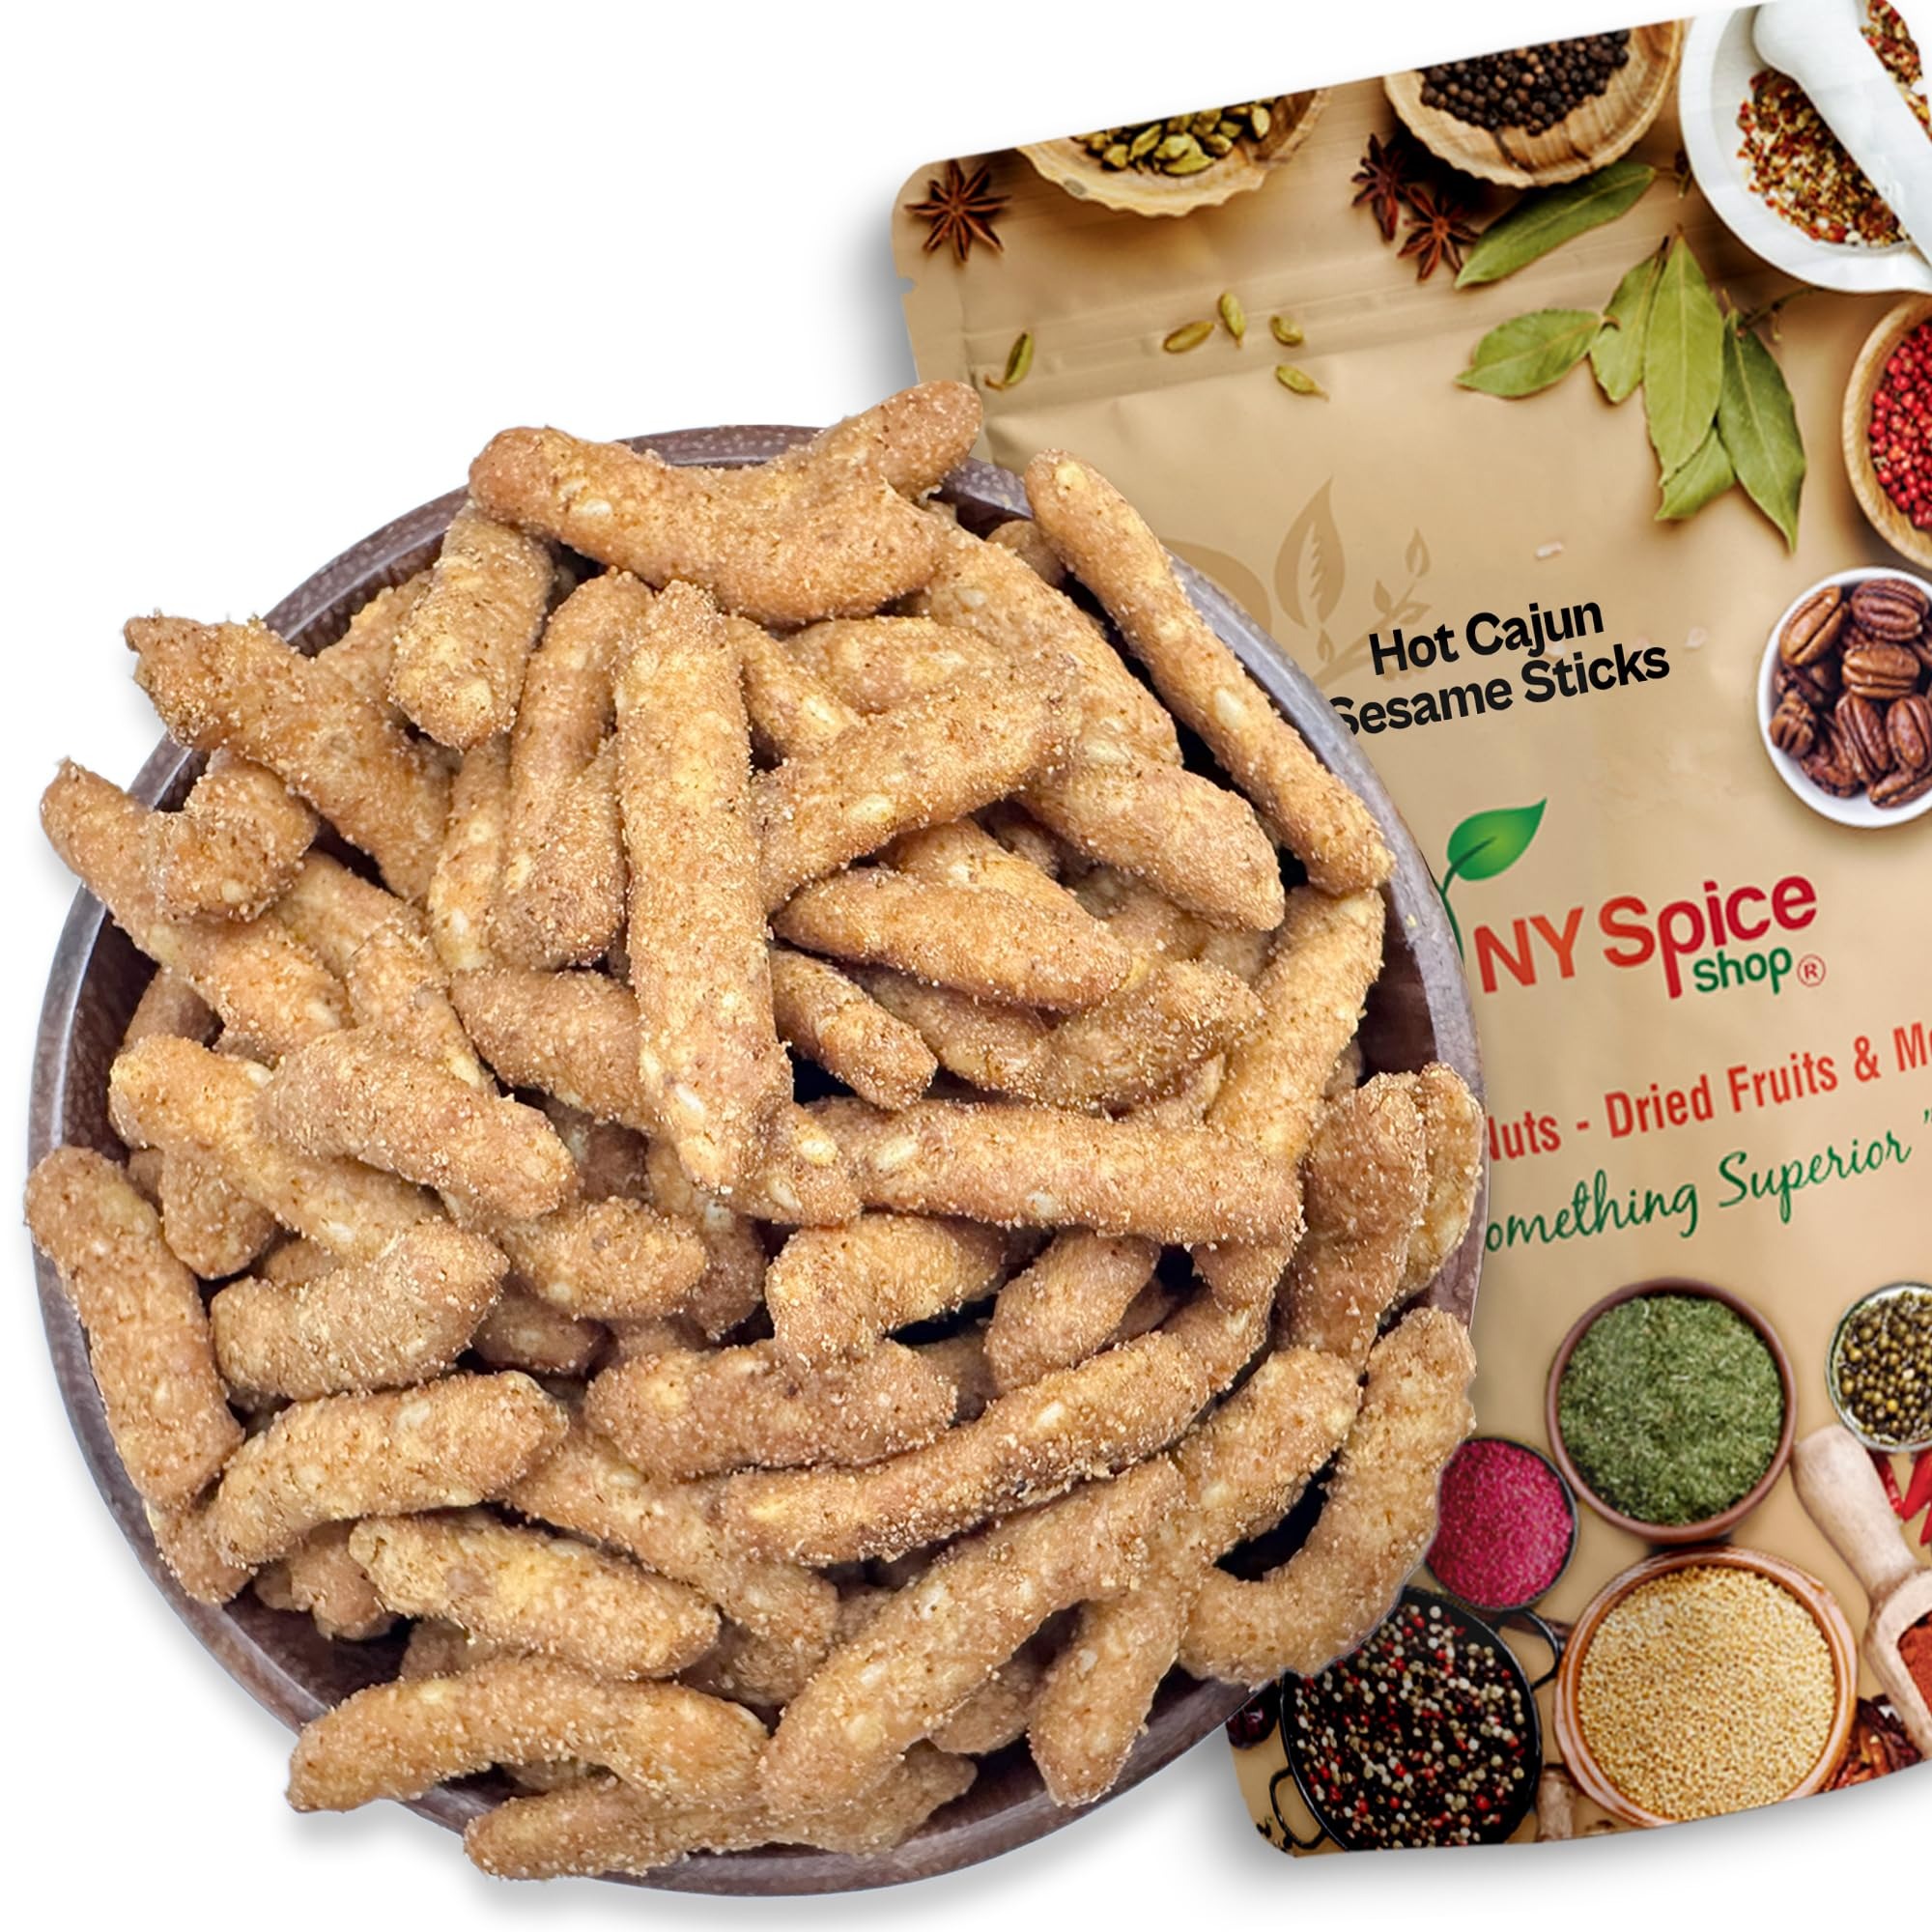
Item Name: NY Spice Shop Cajun Sesame Sticks Snacks - 3 Pound Cajun Snacks Sticks - Toasted Cajun Snack Mix - Sesame Sticks Snacks - Spicy Sesame Sticks – Hot Sticks Cajun Spicy Snacks Hot Chips
Bullet Point 1: 🌿 SPICE INFUSION - Cajun sesame sticks add bold, spicy Cajun flavors to traditional sesame. Cajun sesame sticks snacks packed with heat, offering a unique and satisfying experience for spice enthusiasts. Enjoy Cajun sesame snacks as a side dish or standalone snack for a zesty addition to your meals.
Bullet Point 2: 🌿 SENSORY DELIGHT - Treat with perfect blend of fiery heat and satisfying crunch with every bite of Cajun spice. The Cajun hot sticks coating on these sesame sticks creates a symphony of flavors, providing a delightful contrast to the hearty crunch of the sesame. Cajun snack mix is a snack that engages all your senses.
Bullet Point 3: 🌿 CRUNCH ON THE GO - Your Convenient Crunchy Spicy Cajun trail mix Anytime, Anywhere. Healthy snacks are perfect for unwinding at home or on the move, Bulk snacks easy grab-and-go nature ensures blissful munching wherever you are.
Bullet Point 4: 🌿 SPICE UP ANY OCCASION - From movie nights to gatherings with friends, these Cajun Hot Corn Sticks health sticks add a spicy kick to any occasion. Spicy snacks versatility makes them a crowd-pleaser, providing a flavorful and bold spicy nuts snack that stands out in any snacking lineup.
Bullet Point 5: 🌿 BOLD TWIST - Elevate your corn snack with Cajun spicy snack mix. Cajun spicy snack transforms the familiar crunch into a spicy adventure, a must-try for spicy nut mix craving bold and memorable snacking moments. Spice up your routine with the irresistible Cajun spicy sticks heat of these snacks spicy corn sticks.
Product Description: <b>THRILLING CAJUN SPICE HEAT -</b> Embark on a taste adventure with NY SPICE SHOP's Cajun trail mix. Bold and fiery Cajun snack mix flavors ignite your taste buds with heat, crunch, and a symphony of spices, making them the perfect blend of indulgence and excitement. <br><br><b>SENSATIONAL FRESH CORN WITH CAJUN HEAT -</b> NY Spice Shop Spicy Cajun trail mix are not for the faint of heart. Infused with robust and authentic corn stick seasoning, each bite is a spicy celebration that brings the lively spirit of Louisiana to your snack time. <br><br><b>PERFECTLY BALANCED CAJUN CORN SNACKS -</b> We've perfected the spice blend to elevate our Corn Sticks to new heights. Each corn fresh stick is generously coated with paprika, garlic, onion, and more, creating a harmonious taste that keeps you coming back for more. <br><br><b>PERFECTLY BALANCED CAJUN CRUNCHY CORN STICK -</b> We've meticulously crafted the perfect blend of spices to elevate our Corn Snack. Each sweet corn chips are generously coated with a flavorful blend including paprika, garlic, onion, and other spices, creating a harmonious taste that keeps you coming back for more. <br><br><b>VERSATILE SNACKING PROTEIN SNACK -</b> Our Hot Corn snack mix are more than just a snack—they're a versatile indulgence. Enjoy them on their own for an intense snacking experience, or get creative and use trail mix snack packs as a crunchy salad topping, pair with dips, or savor straight from the bag. <br><br><b>SNACK WITH CONFIDENCE -</b> At NY SPICE SHOP, we're dedicated to delivering the highest quality nut snack packs. Our Cajun Corn spicy snack mix are crafted with care, ensuring you snack with confidence and enjoy a premium product from sourcing to packaging. <br><br><b>PACKAGED FOR FRESHNESS OF SNACK MIX BULK -</b> To ensure you experience the full intensity of Cajun flavor, our Corn Sticks spicy snack are meticulously packaged to preserve freshness.
Value: 48.0
Unit: Ounce

Price: 25.73